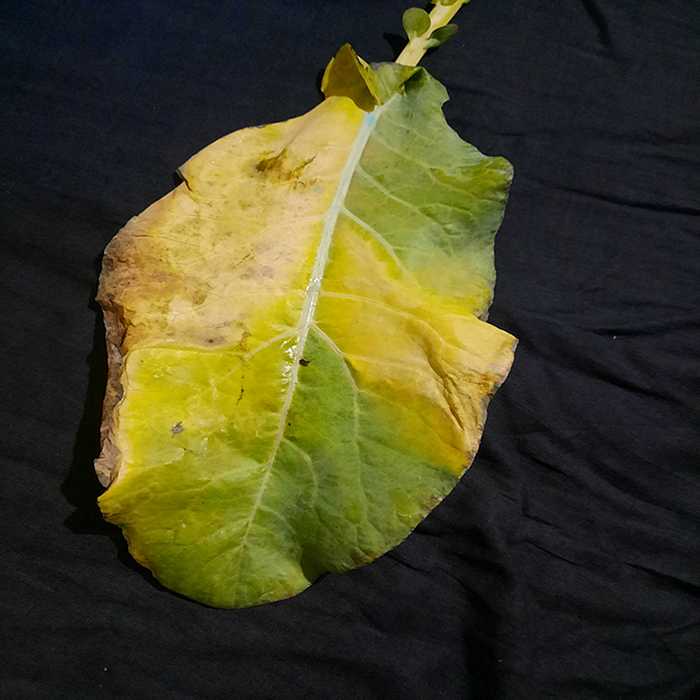
Plant: Cauliflower
Label: Black Rot